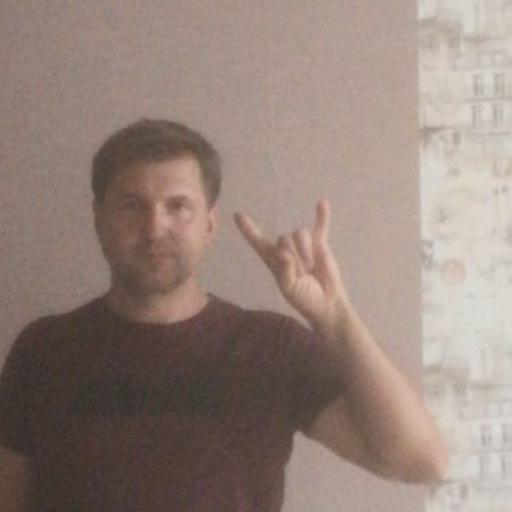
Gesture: rock